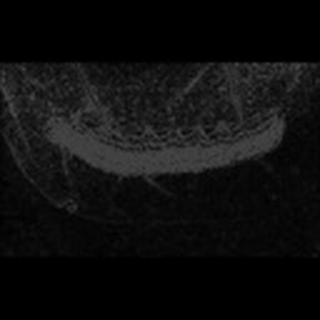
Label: cotton_army_worm